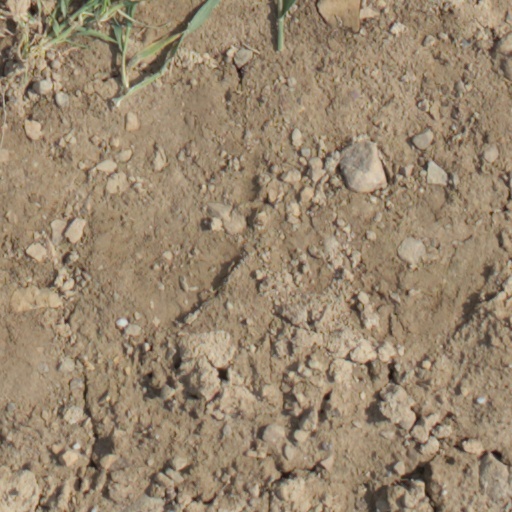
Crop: wheat